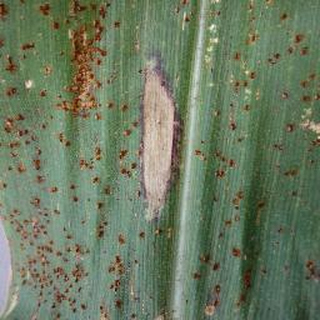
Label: corn_northern_leaf_blight